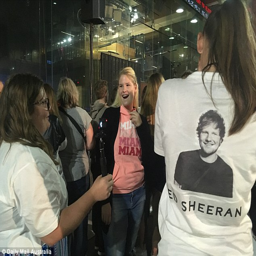
huge crowds are expected to turn up for the free show by the singer , whose third album , is set for release in march